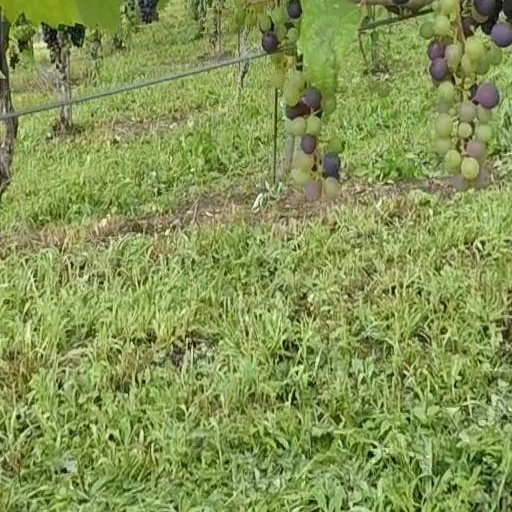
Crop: grape